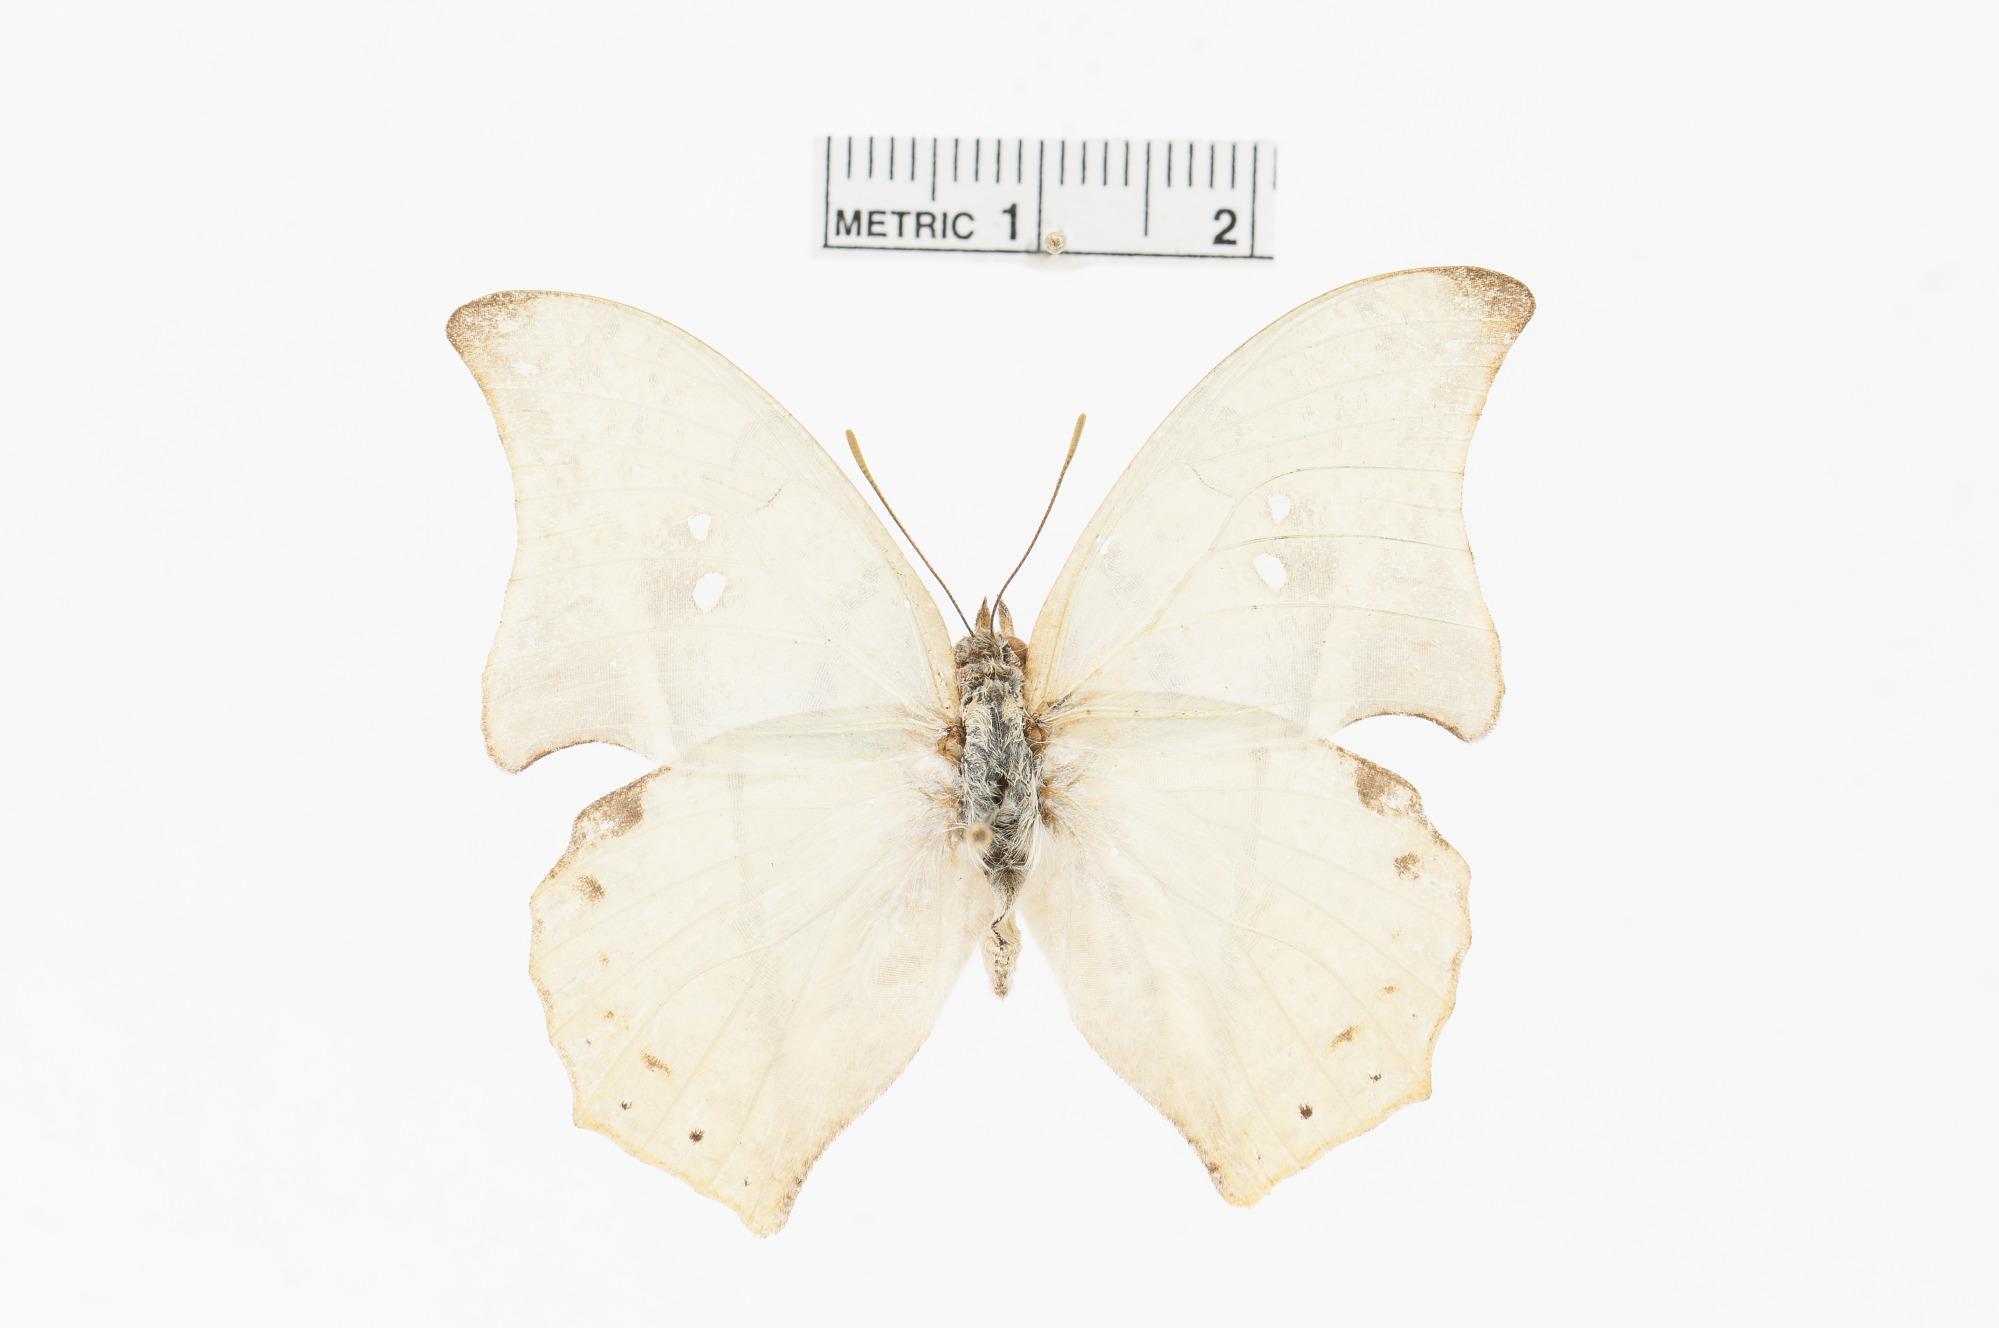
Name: Zaretis callidryas
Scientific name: Zaretis callidryas (Felder, 1869)
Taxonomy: Animalia, Arthropoda, Insecta, Lepidoptera, Nymphalidae, Charaxinae